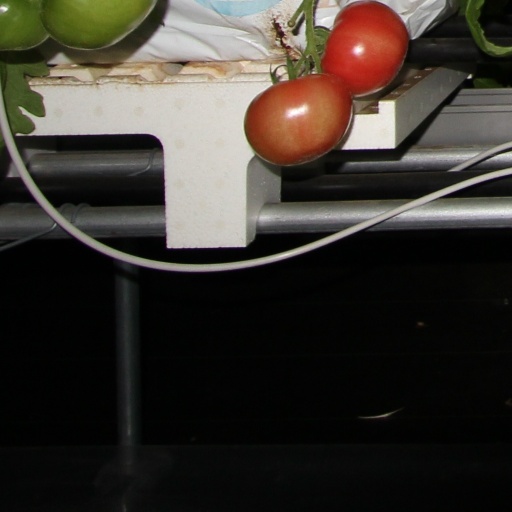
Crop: tomato